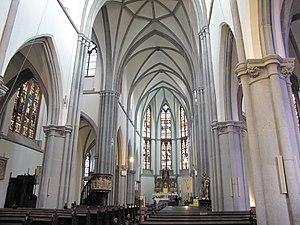
Eglise St Joseph, néogothique, Eupen This is a photo of a monument of the German-speaking Community of Belgium, number: 31406